Davtashen District

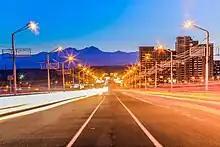
Davtashen Bridge

As of the 2022 census, the district had a population of 43,704, which is 4.02% of Yerevan city population and ranked 10th among the Yerevan districts. Davtashen is mainly populated by Armenians who belong to the Armenian Apostolic Church. The Holy Martyrs Church consecrated in 2003, is currently the only church in the district.